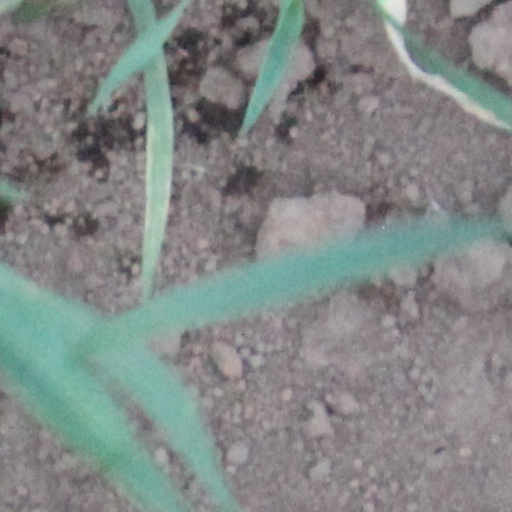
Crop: wheat